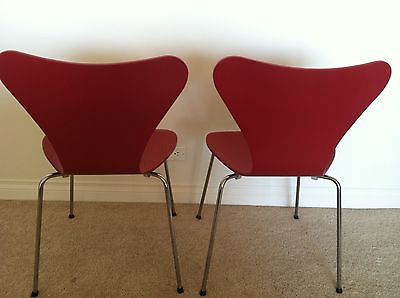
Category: chair